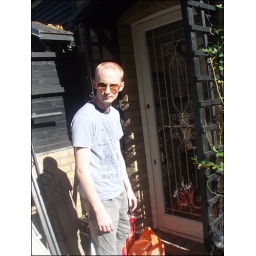
Mike by our door. I won't miss that crappy glass door that's for sure...